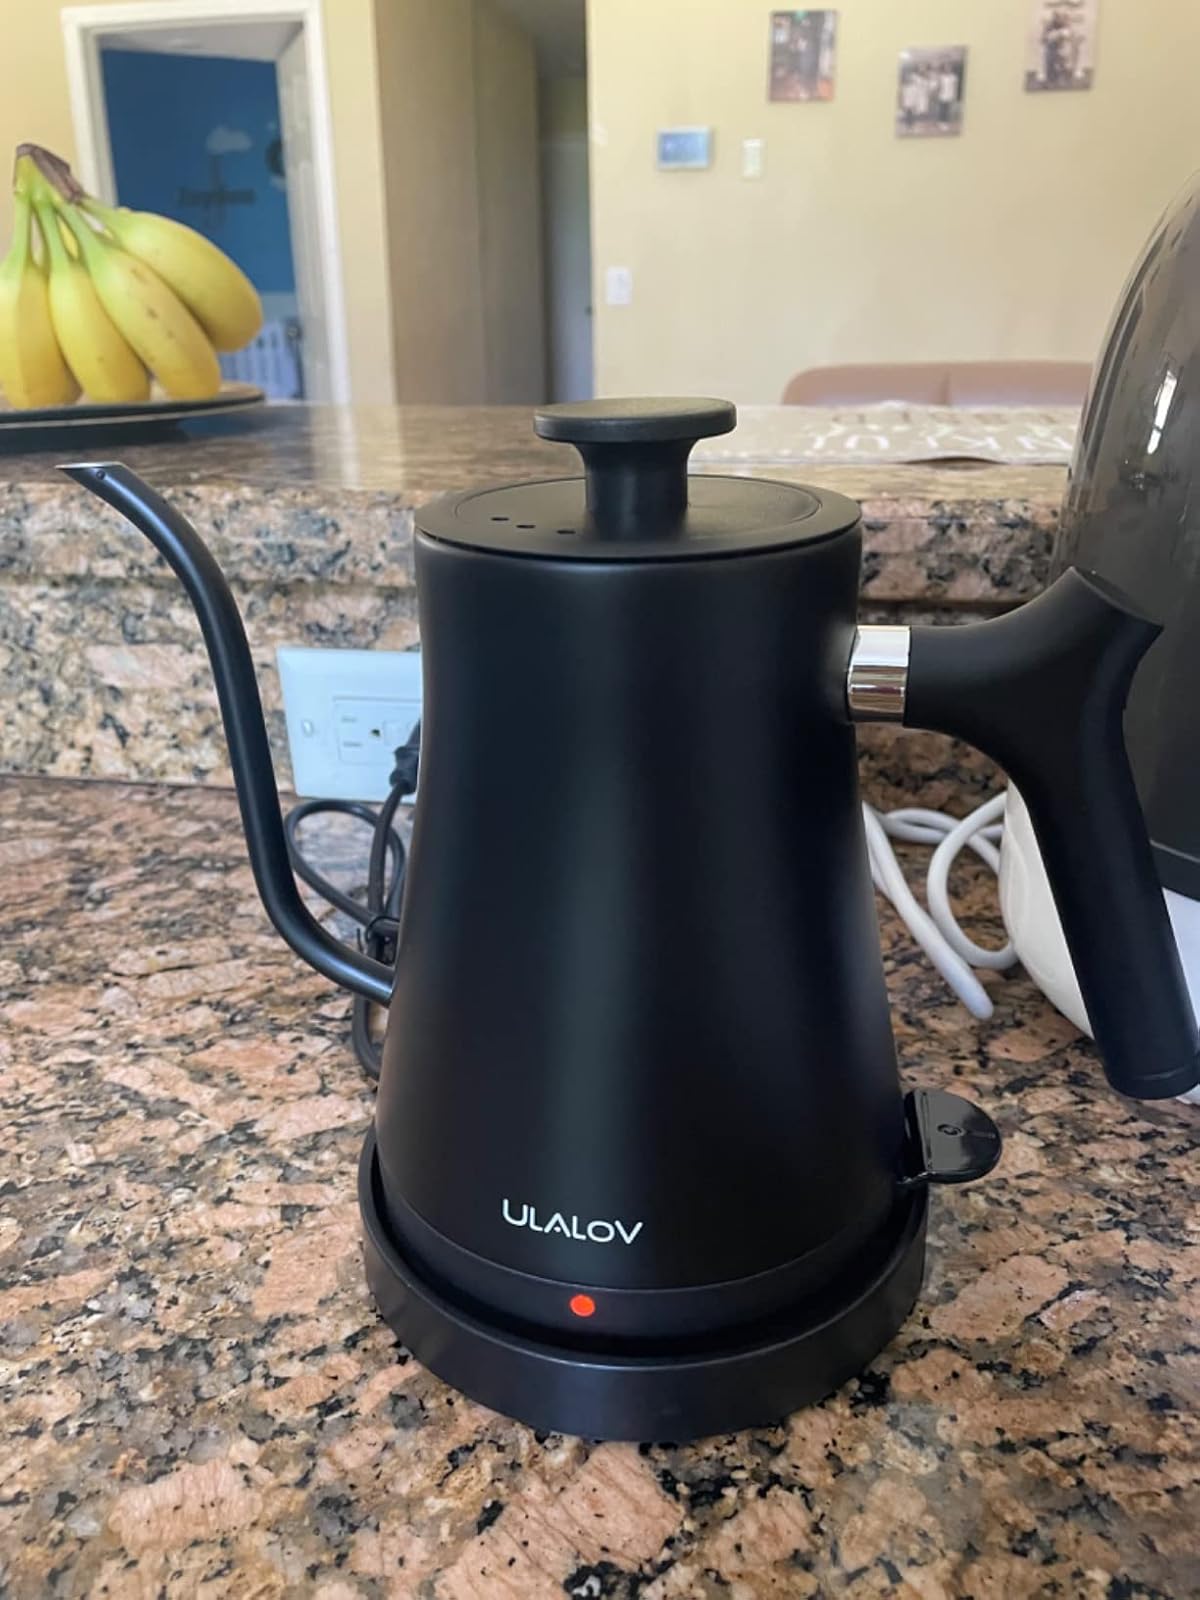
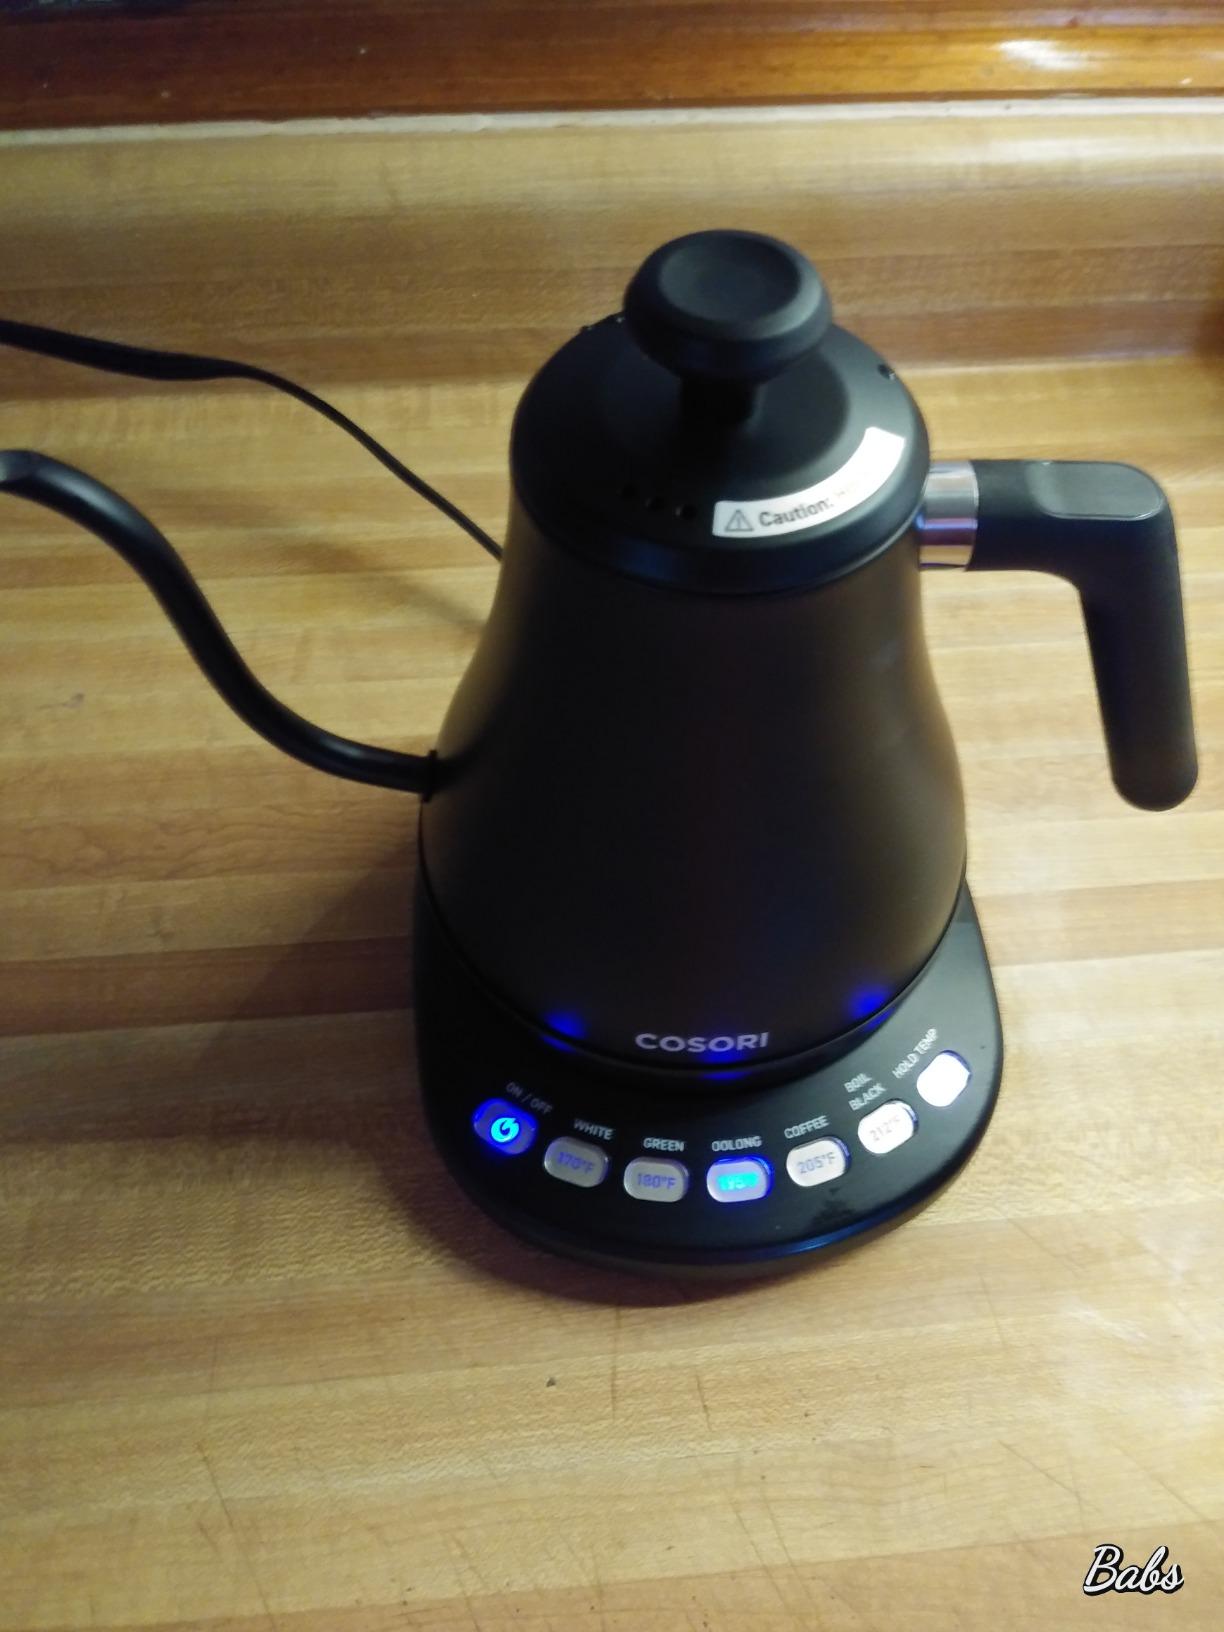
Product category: items_kettle
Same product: no